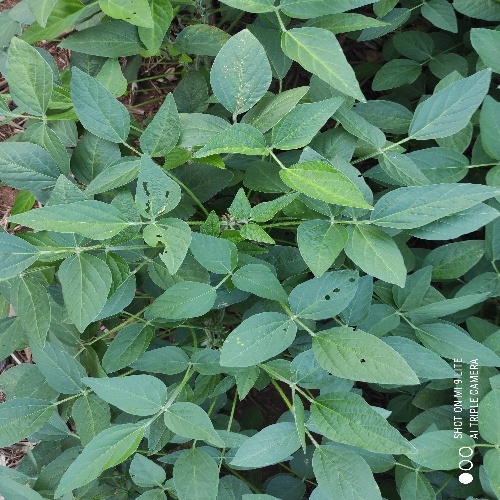
Label: Caterpillar